Mickey Hart

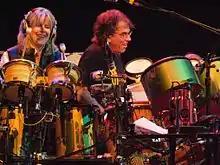
Tipper Gore and Mickey Hart playing drums together during a The Dead concert in April 2009

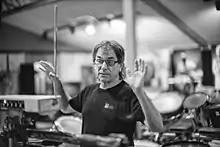
Mickey Hart in 2013

Hart was also a judge for the 3rd annual Independent Music Awards to support independent artists' careers.